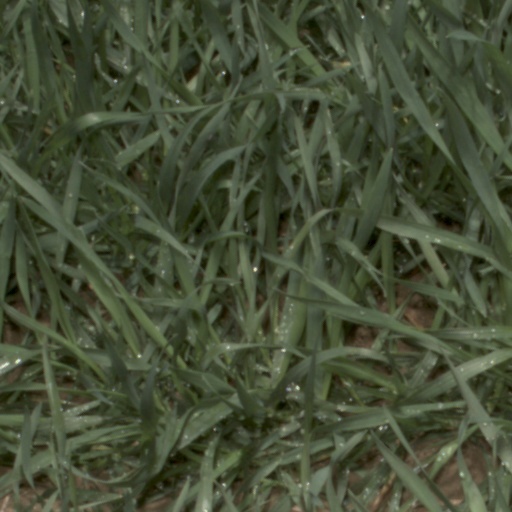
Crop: wheat